Meelis Kompus

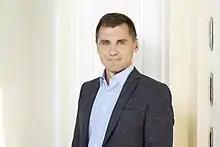
Meelis Kompus in 2016.

Meelis Kompus (born December 27, 1980, in Tallinn) is an Estonian civil servant and former Estonian TV and radio host, employed by the Estonian Public Broadcasting.